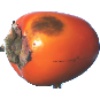
Label: Kaki 1